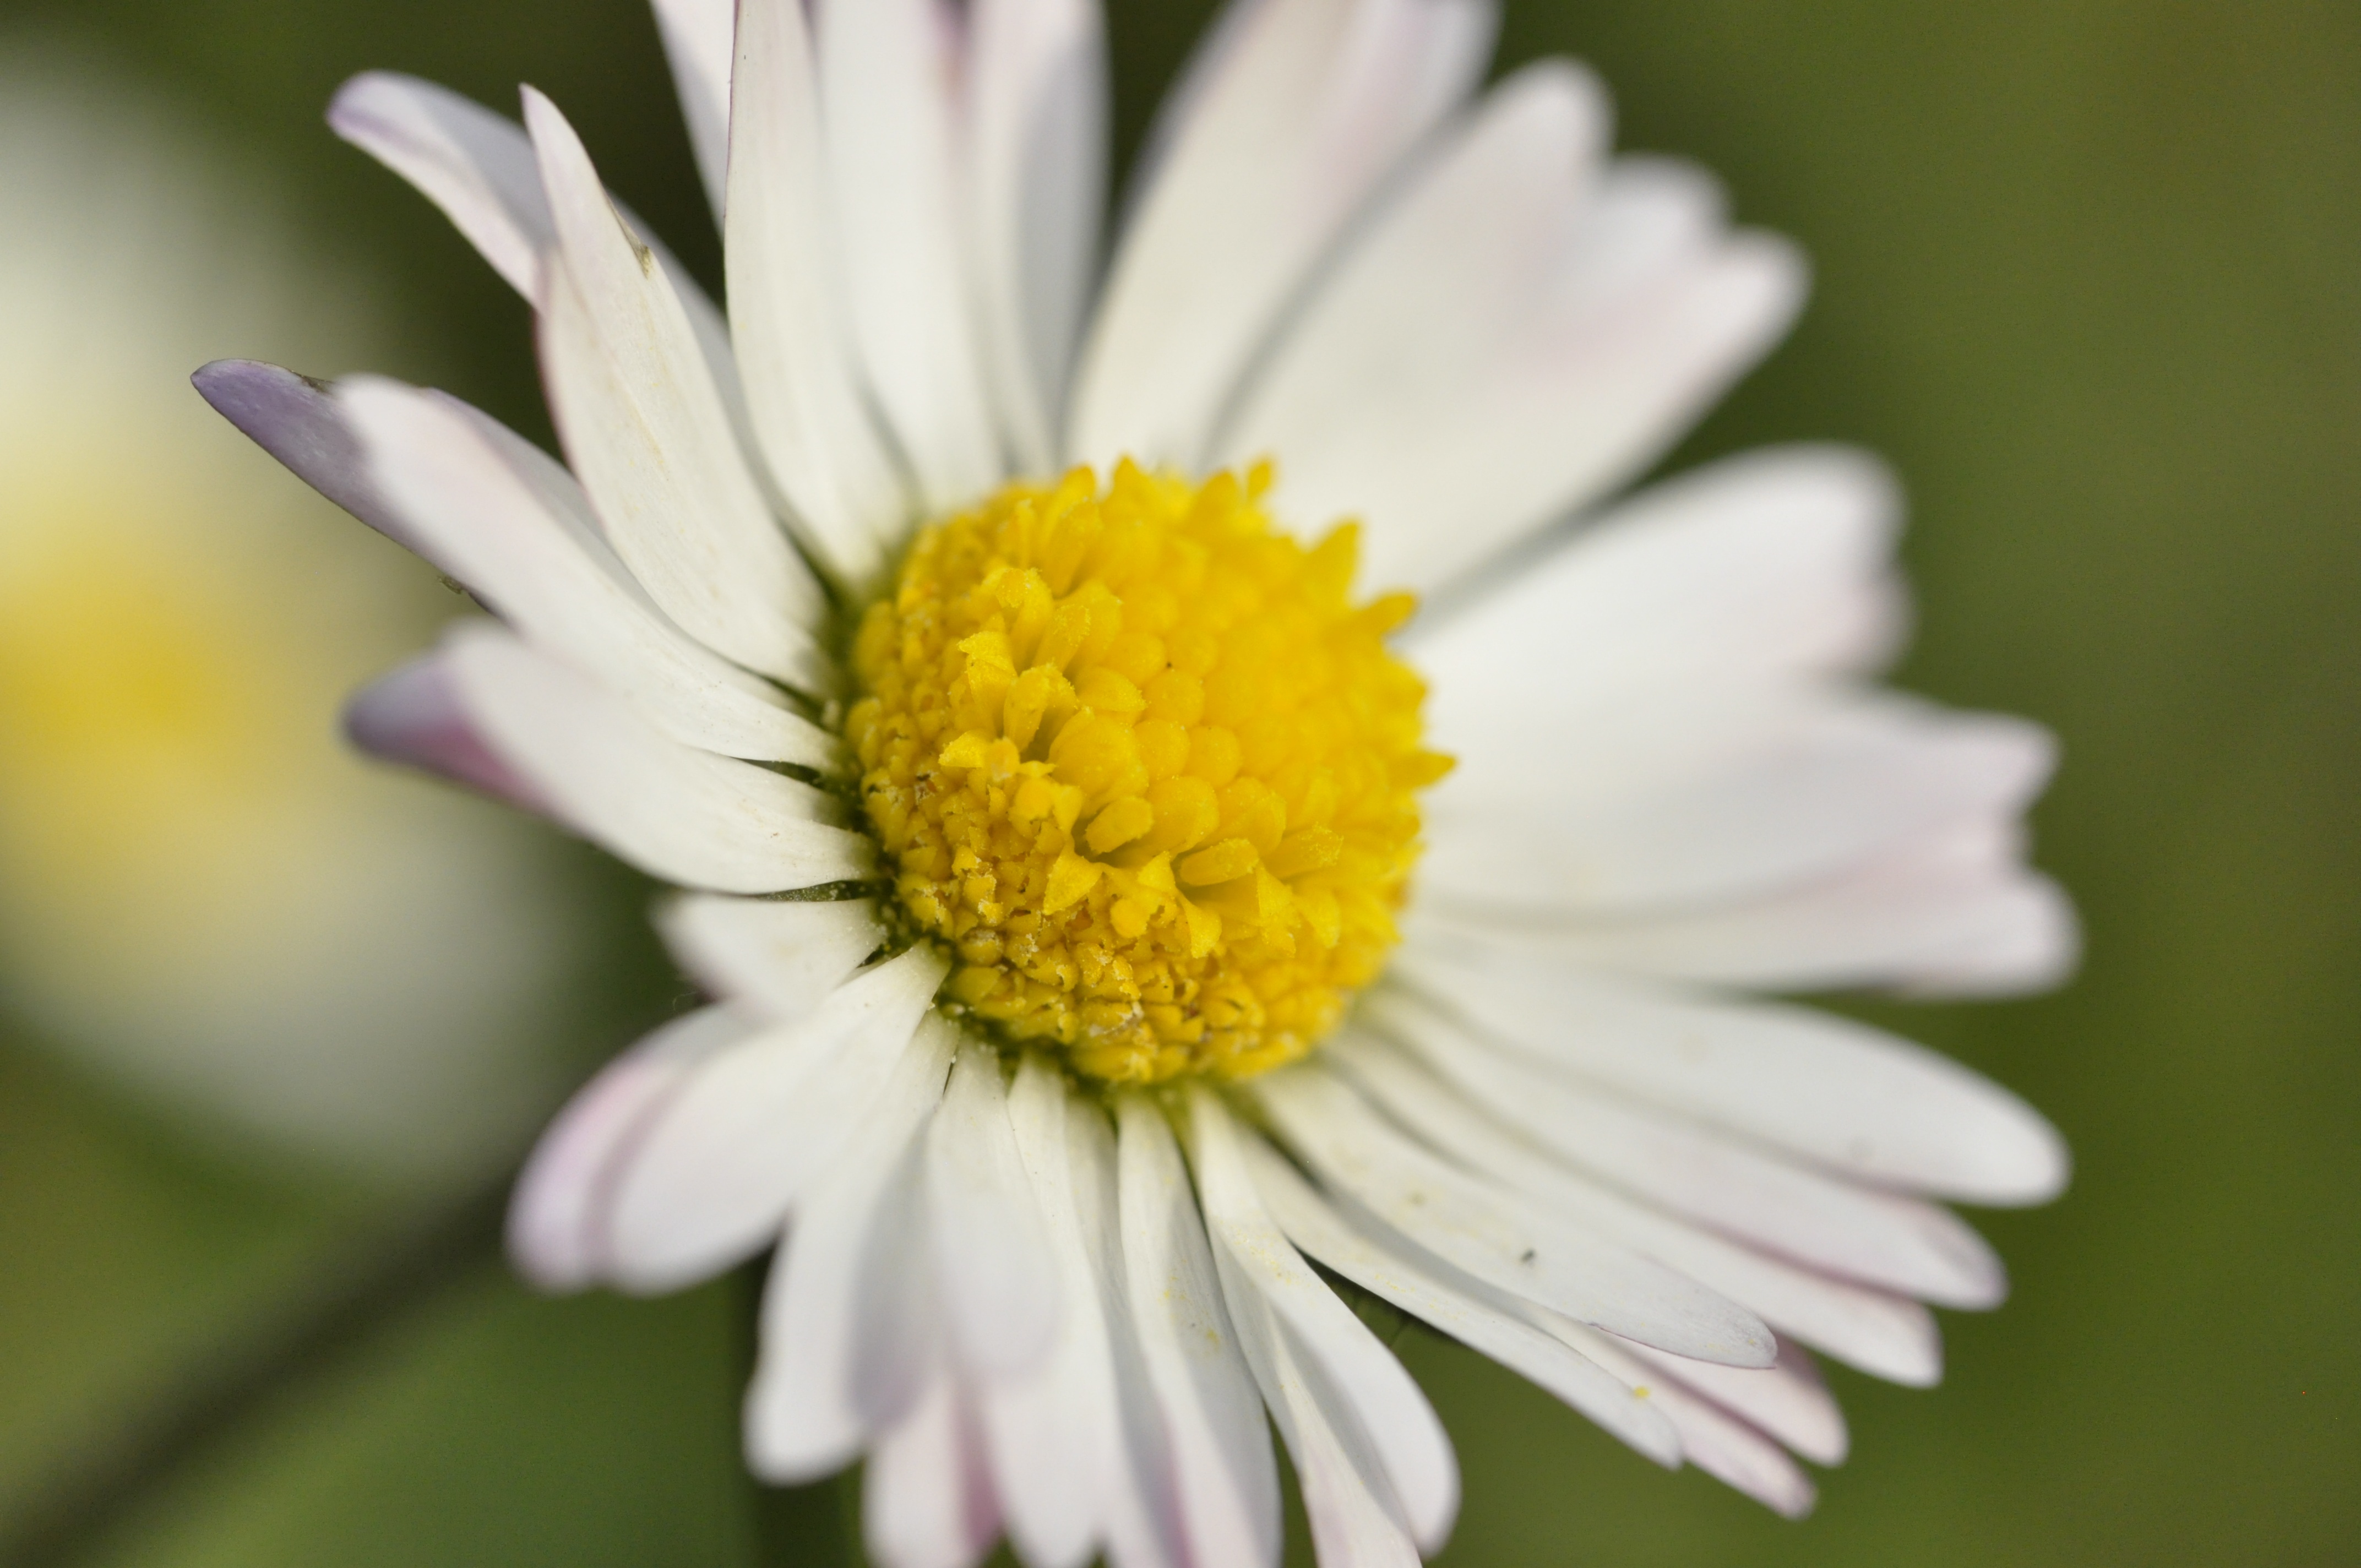
nature, blossom, plant, white, photography, meadow, flower, petal, bloom, summer, daisy, spring, green, color, macro, small, botany, yellow, garden, close, flora, wild flower, white flower, wildflower, close up, pointed flower, wild flowers, beautiful, tender, early bloomer, macro photography, summer meadow, datailaufnahme, harbinger of spring, flowering plant, daisy family, geese flower, small flower, white yellow, wild flower meadow, macro photo, oxeye daisy, wild garden plant, plant stem, land plant, chamaemelum nobile, marguerite daisy